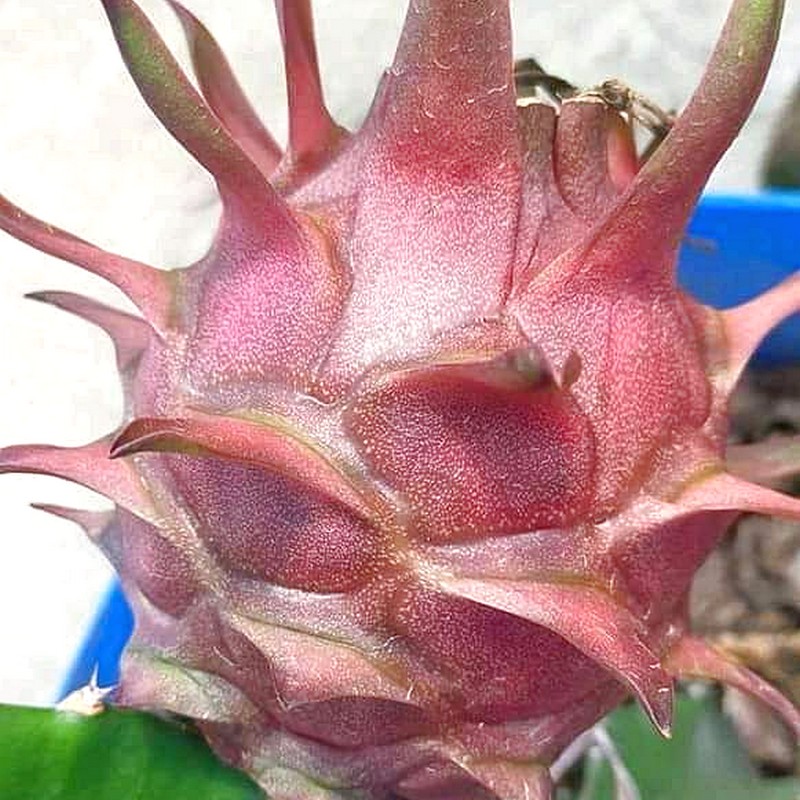
Label: Mature Dragon Fruit